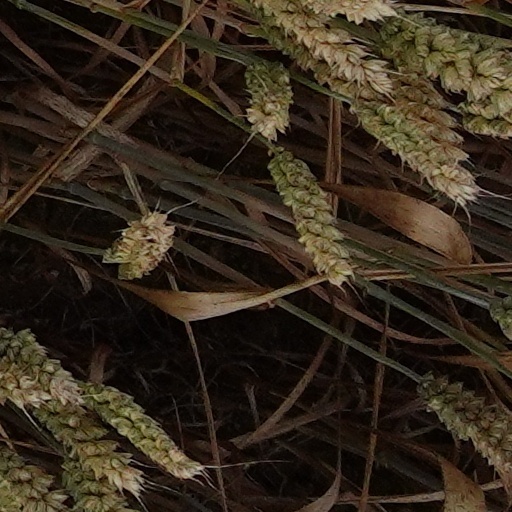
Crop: wheat